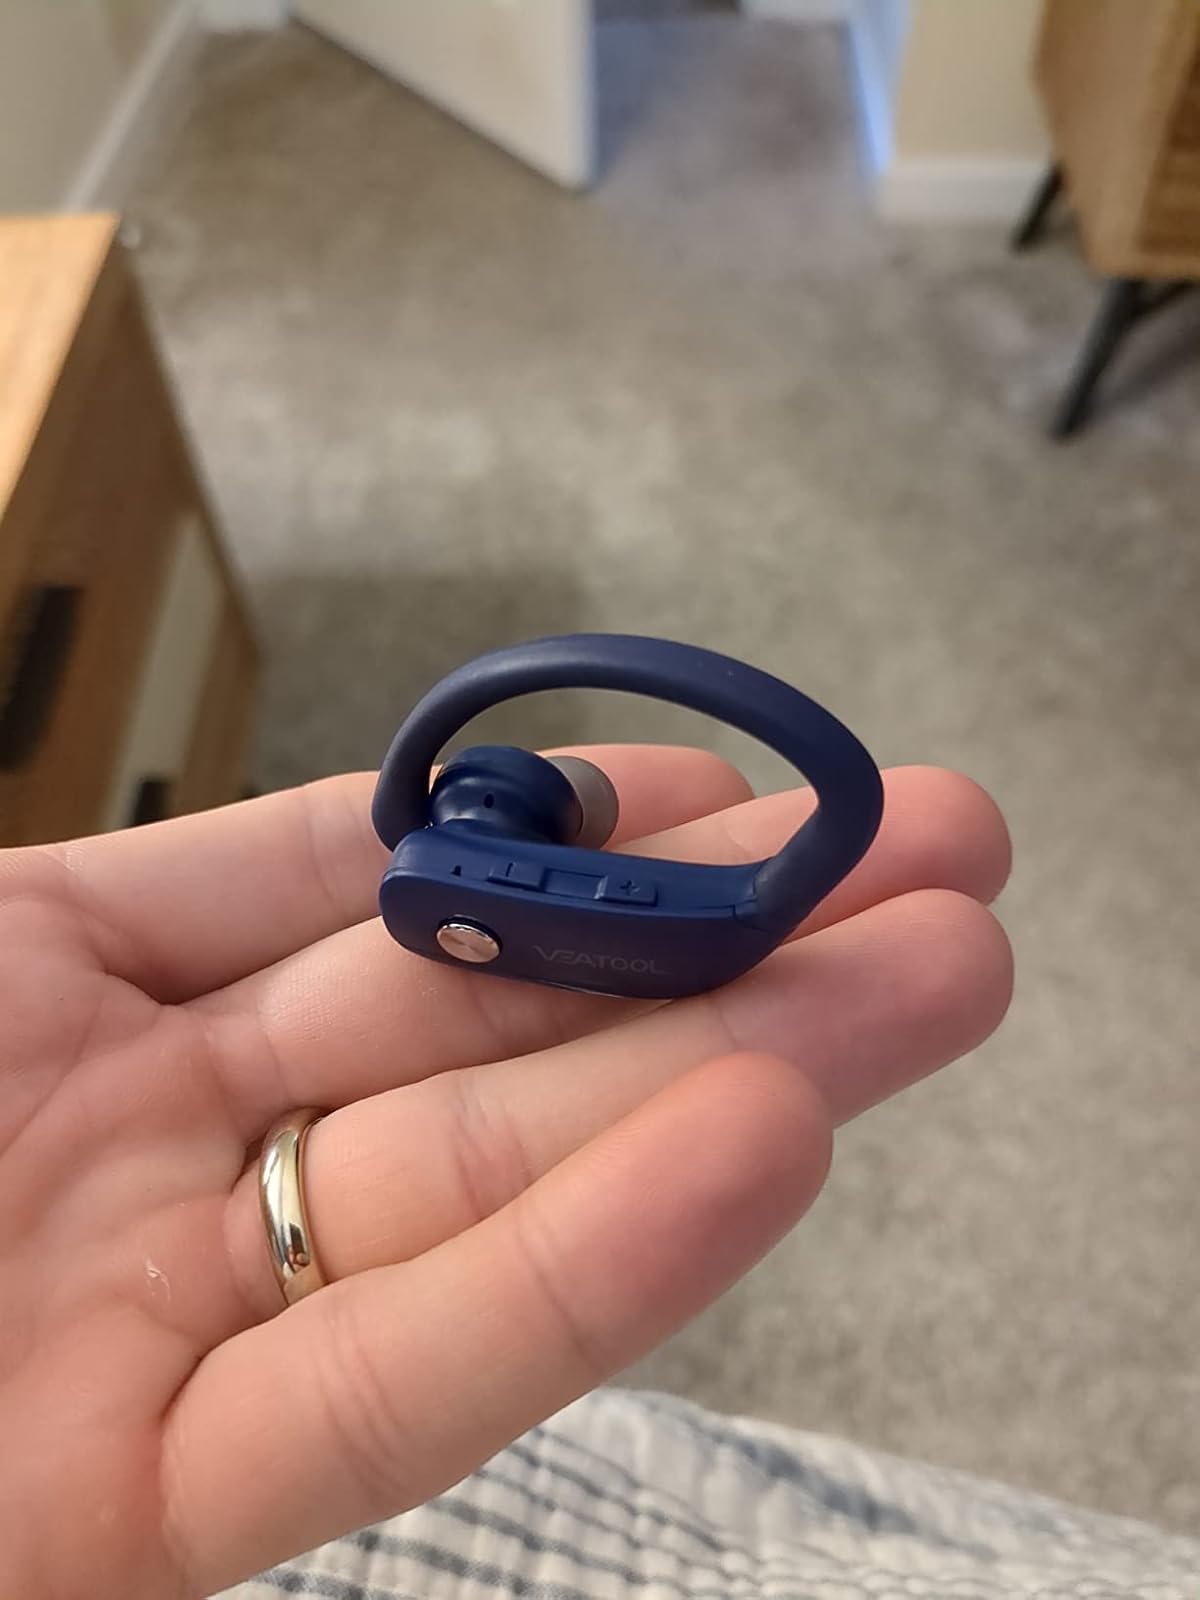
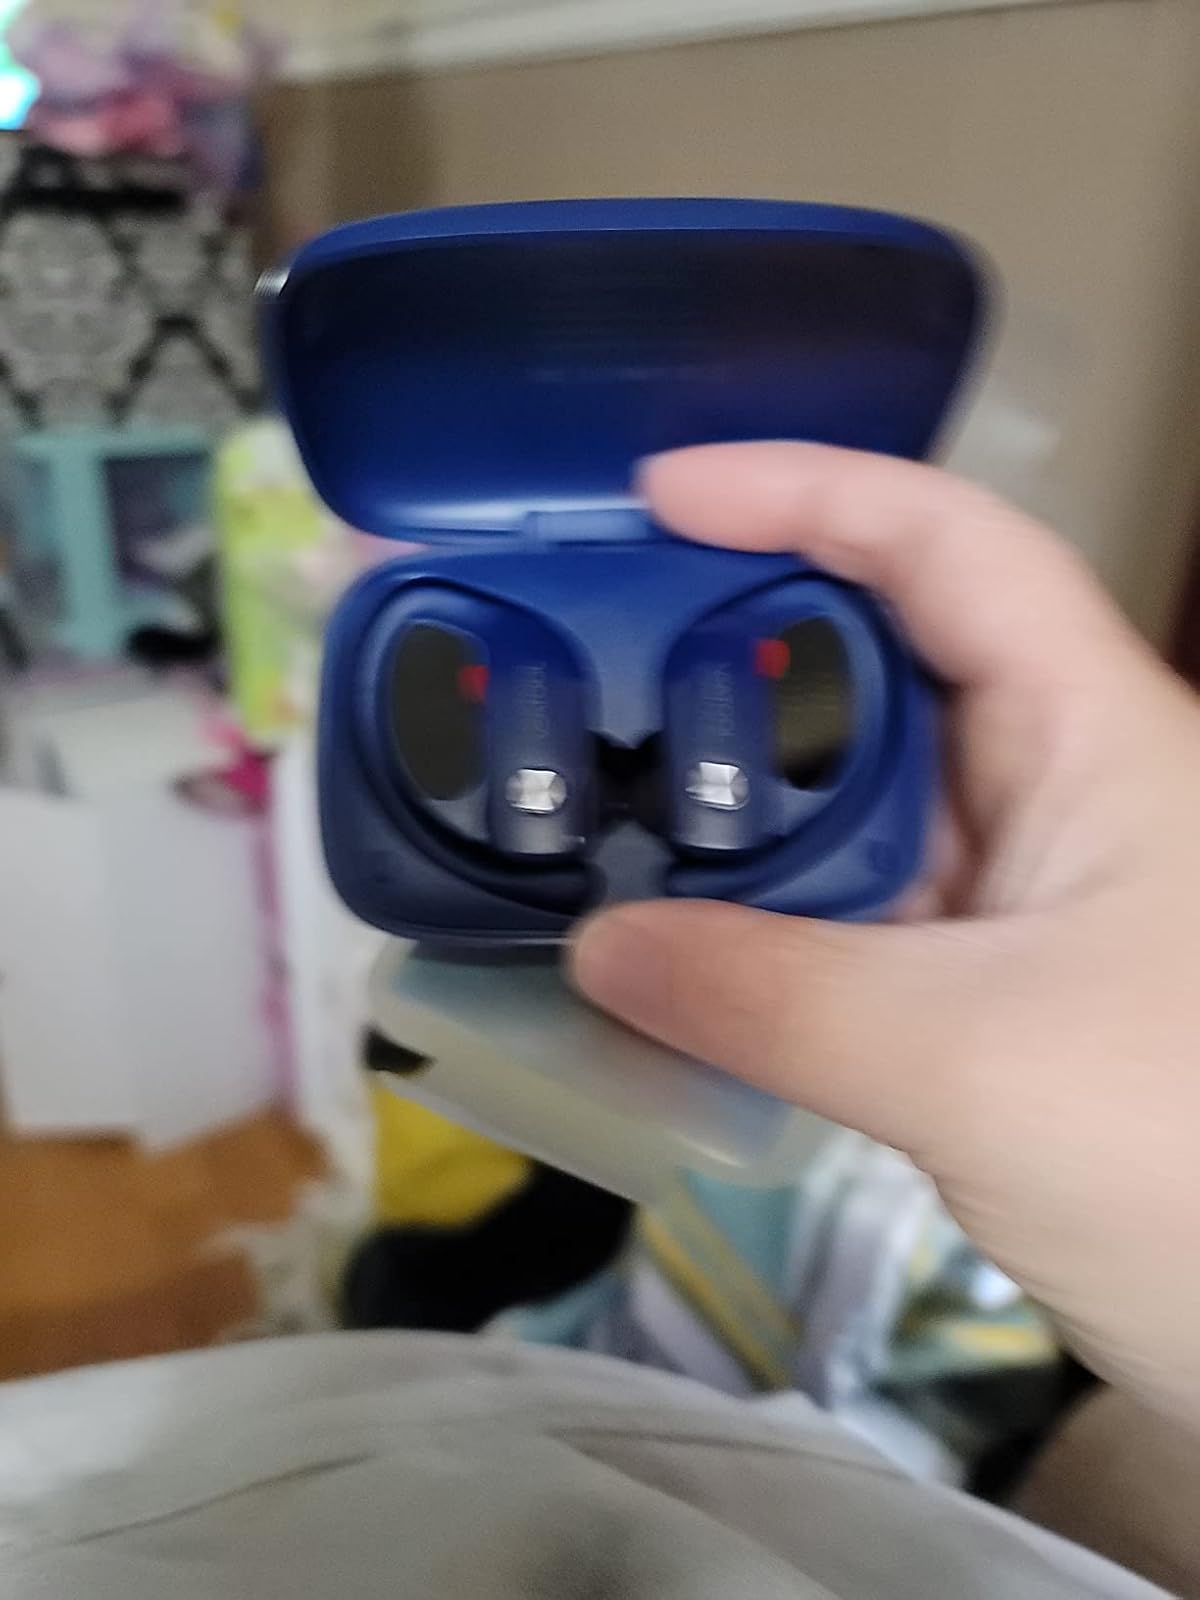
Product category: earbuds
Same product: yes